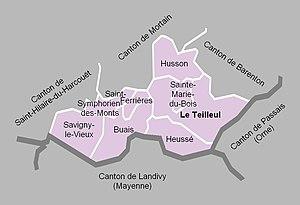
Carte du canton du Teilleul en 2012.
Le canton du Teilleul est une ancienne division administrative française, située dans le département de la Manche et la région Basse-Normandie.